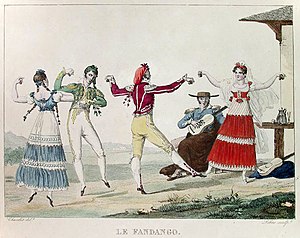
Fandango
Castillanere fra 1700-tallet danser fandango
Fandango er en spansk musik- og dansestil nært knyttet til flamenco. Fandango stammer sandsynligvis fra jota, og danses normalt af par. Dansen begynder med enkelte rolige trin, men stiger raskt i tempo. Musikken er i 3/4- eller 3/8-takt.